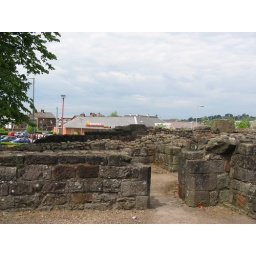
I'm standing in the kitchen of the castle to take the photo, in the background is McDonald's